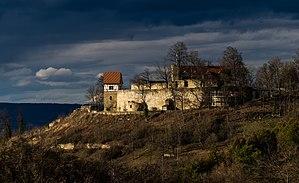
Königsberg in Bayern est une ville de Bavière, en Allemagne. Elle est située dans l'arrondissement de Hassberge, à 7 km de Hassfurt et à 31 km de Bamberg.